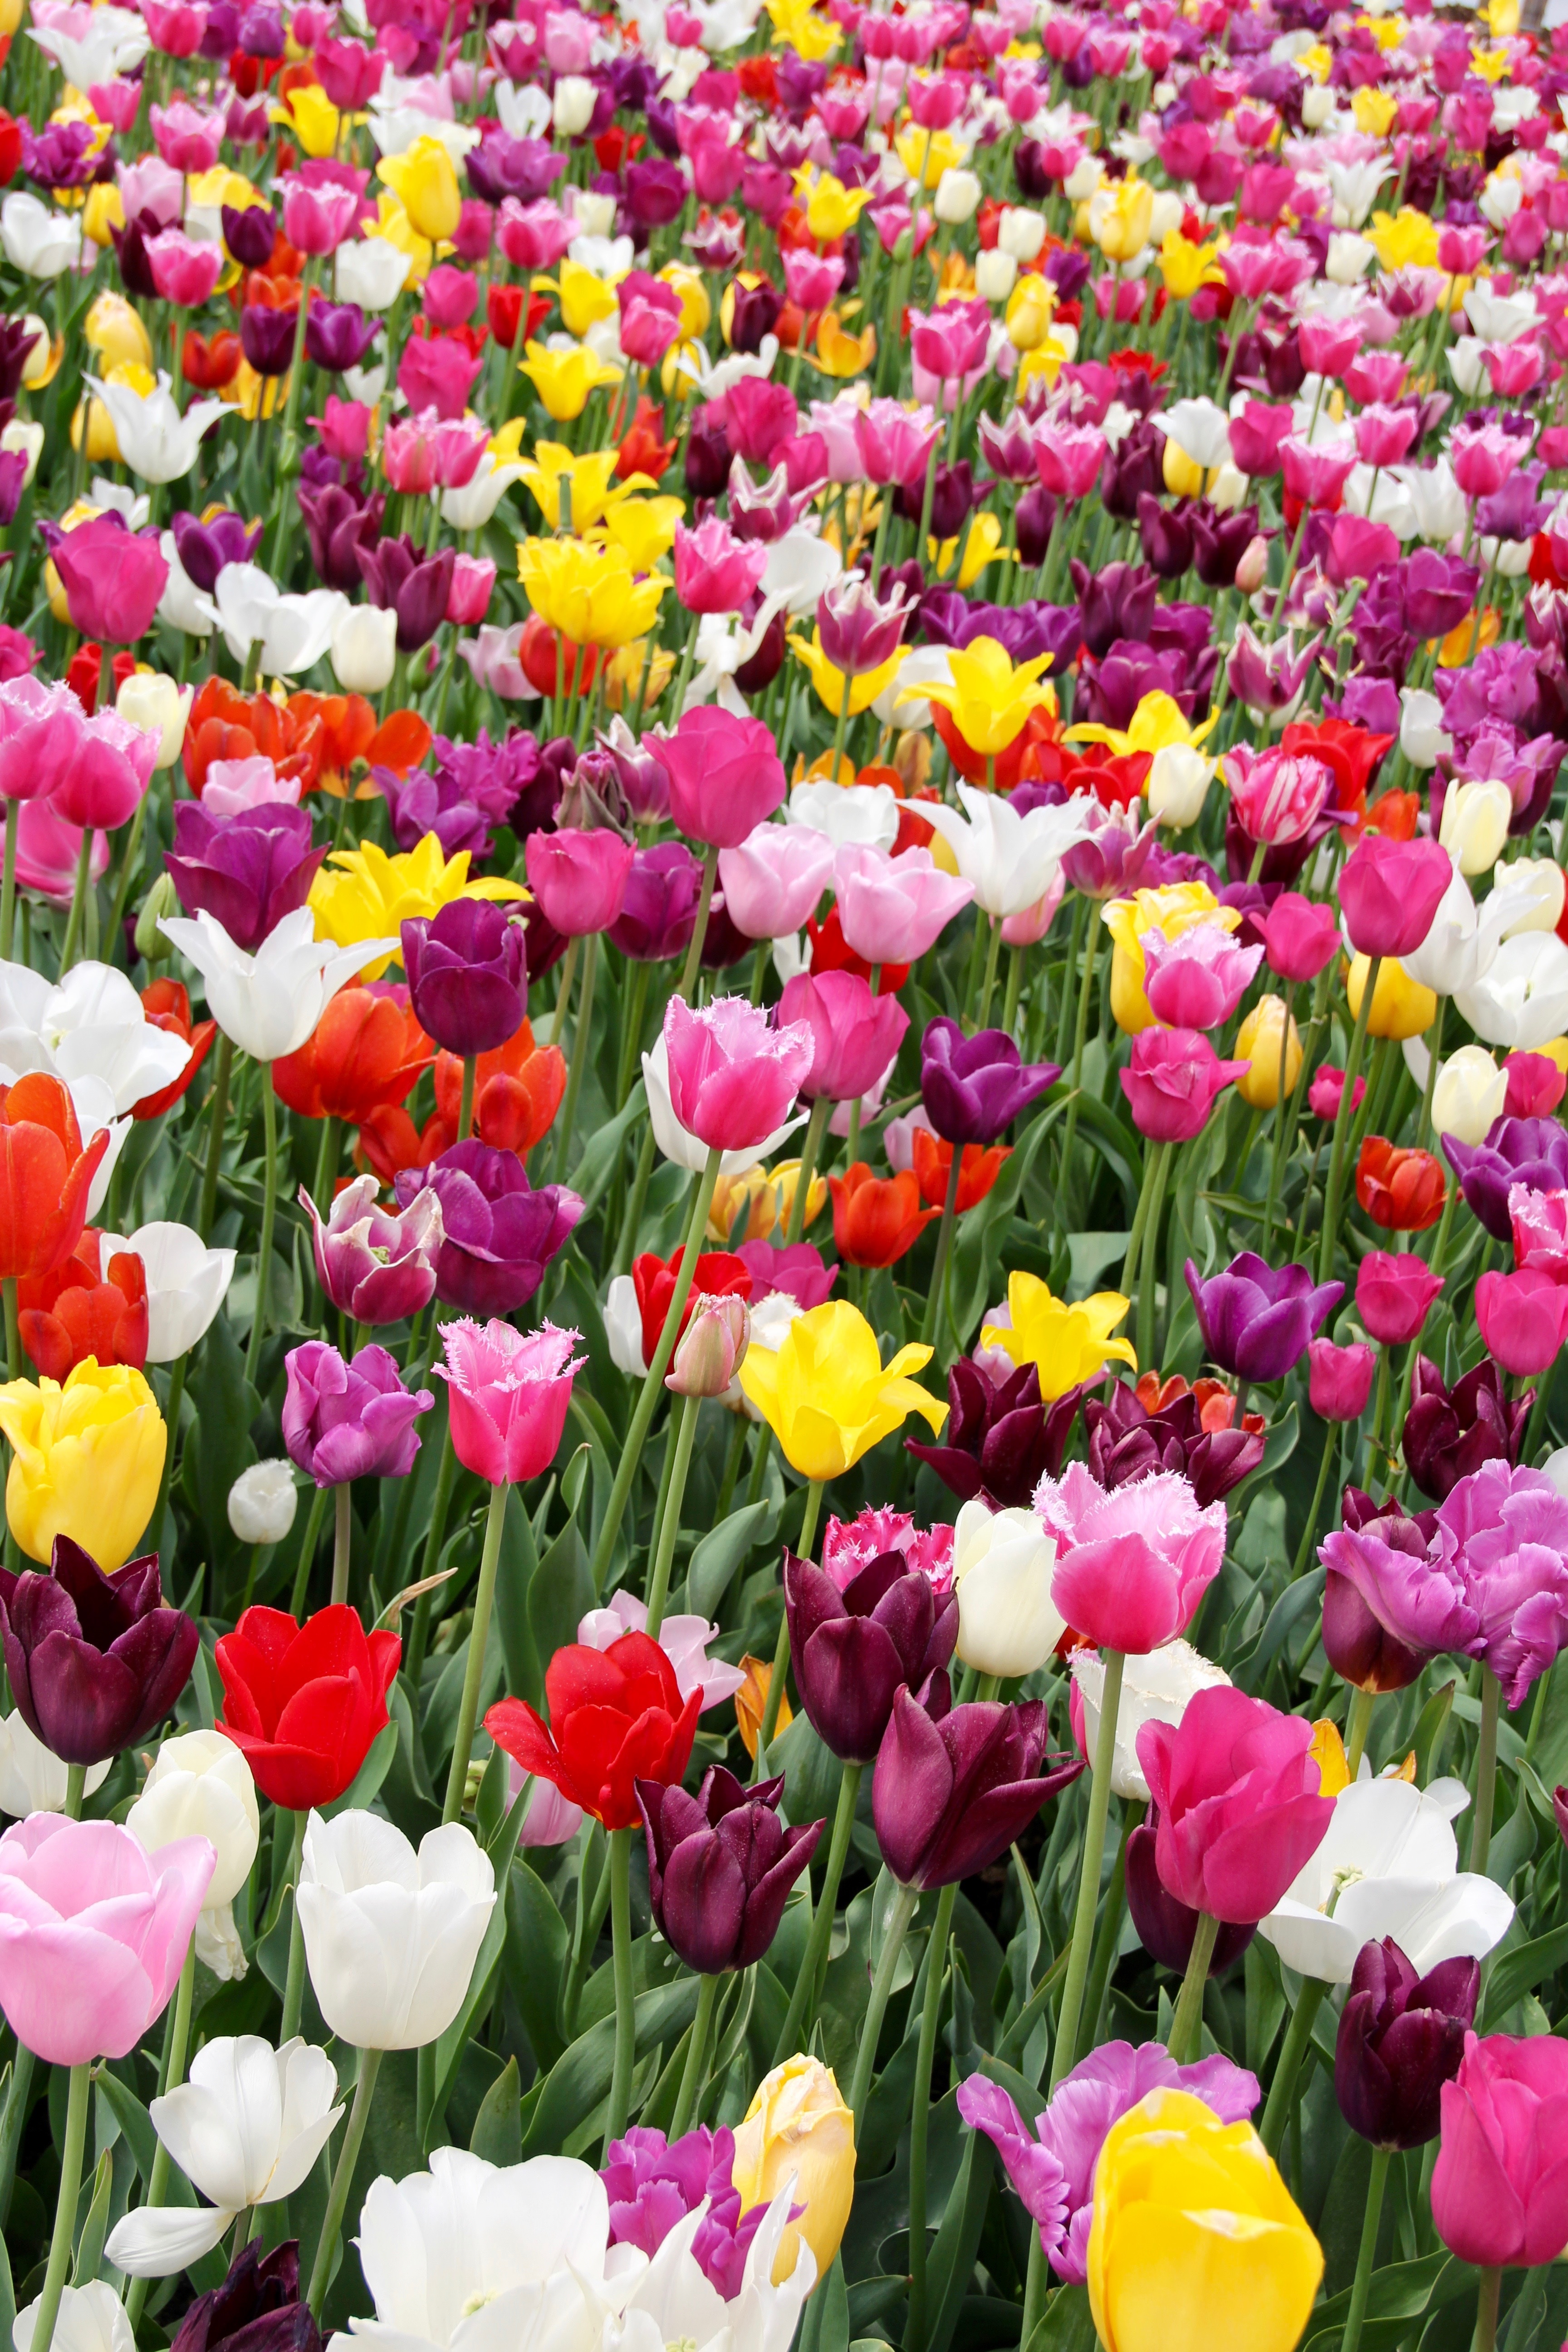
plant, flower, petal, tulip, spring, holland, dutch, tulips, spring flower, blossomed, tulpenbluete, flowering plant, tulip fields, lily family, state garden show, tulip field, land plant